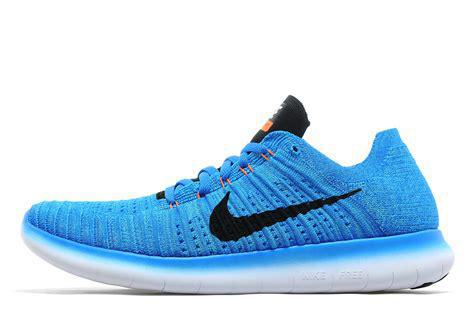
Brand: Nike
Model: Free Run 2